Cipriani S.A.

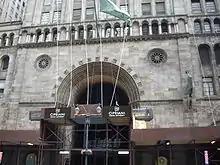
110 East 42nd Street

In 1997, the Ciprianis bought 55 Wall Street, noted for its huge ornate former First National Bank lobby. They sold it in 1999 and bought the Bowery Savings Bank's 110 East 42nd Street building across from Grand Central, again noted for its huge ornate lobby. 55 Wall Street Cipriani's, Grand Central Cipriani's and Cipriani Tribeca were designed by Anthony Morali of Morali Architects.